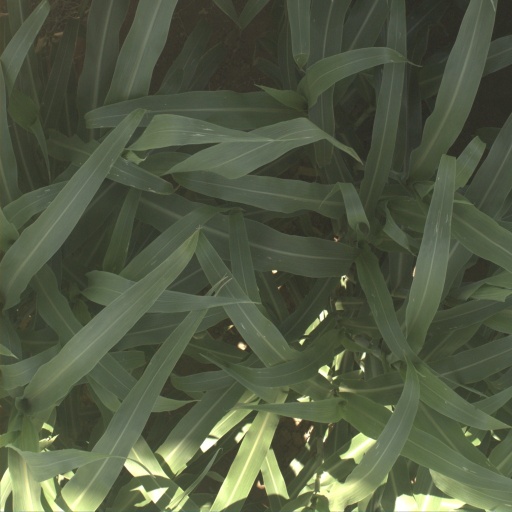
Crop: sorghum